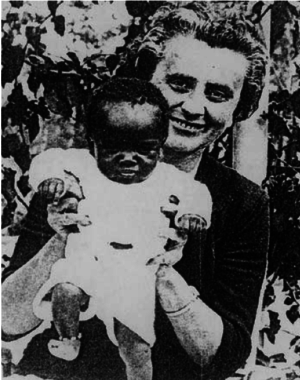
Johanna Maria Katharina Decker est une médecin missionnaire catholique allemande. Elle est assassinée lors de la guerre du Bush de Rhodésie du Sud.